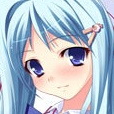
Portrait style: Anime Portrait